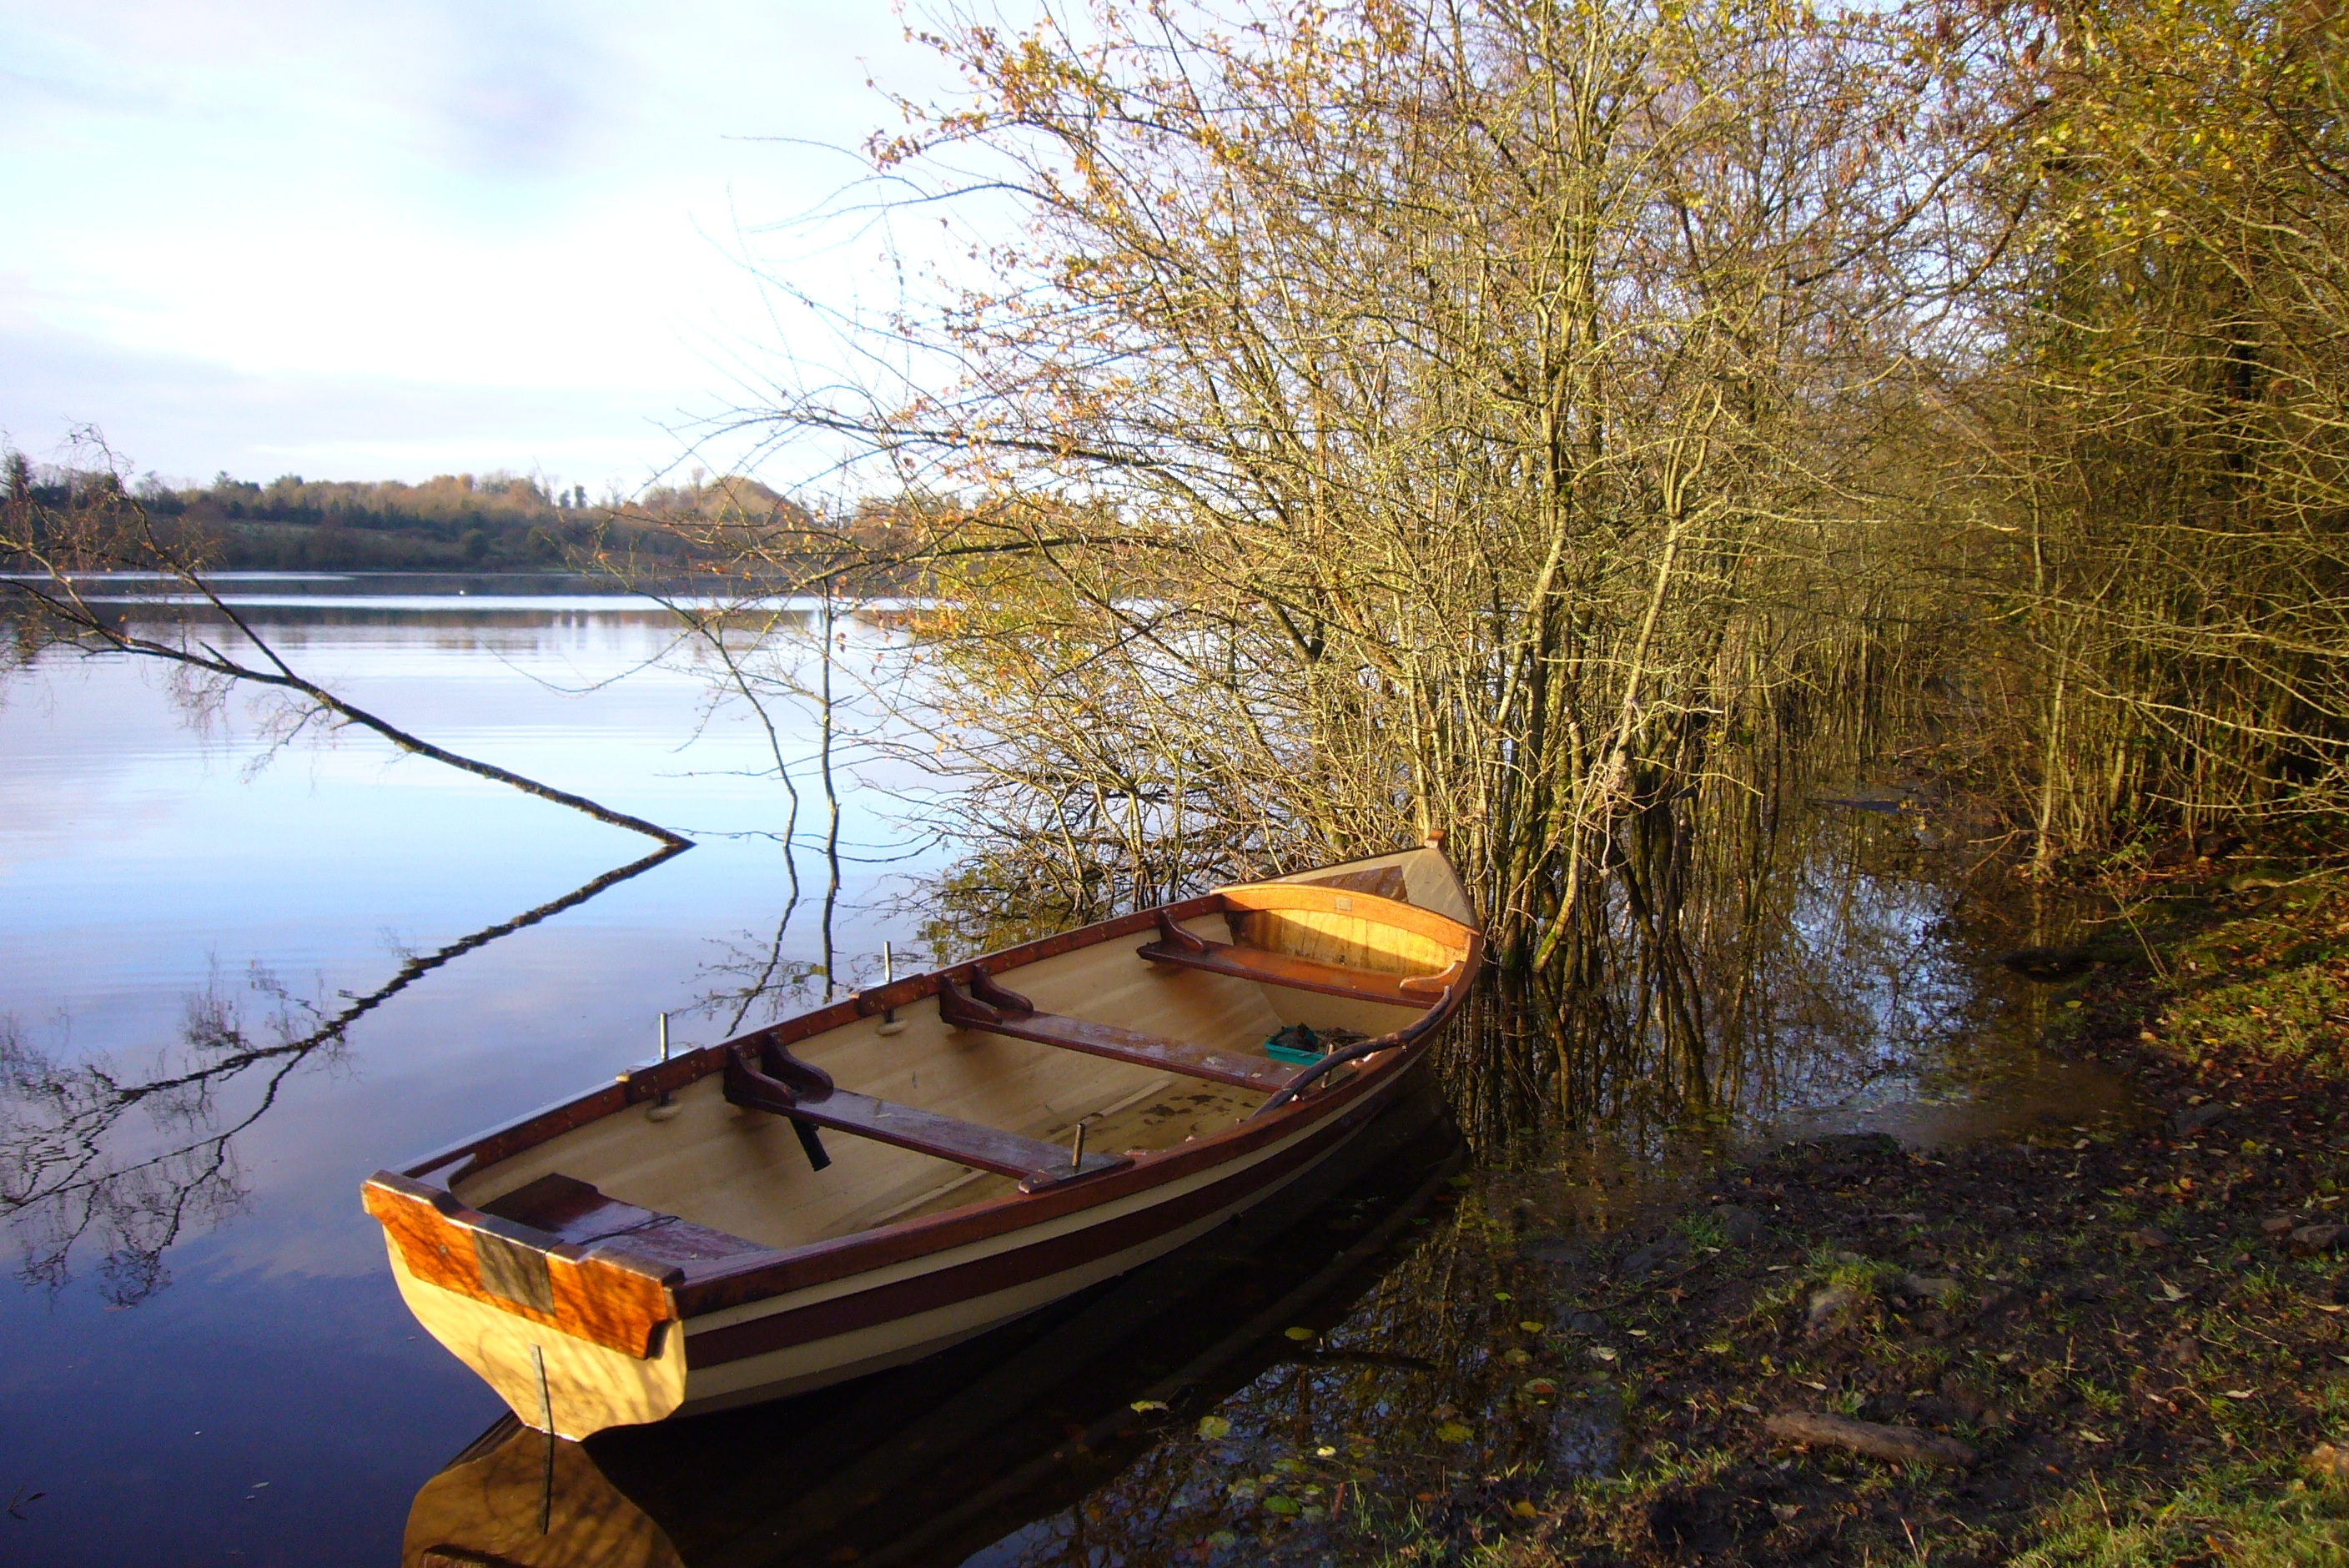
water, wilderness, boat, lake, river, ship, canoe, boot, reflection, vehicle, jetty, waterway, boating, watercraft, ecosystem, watercraft rowing